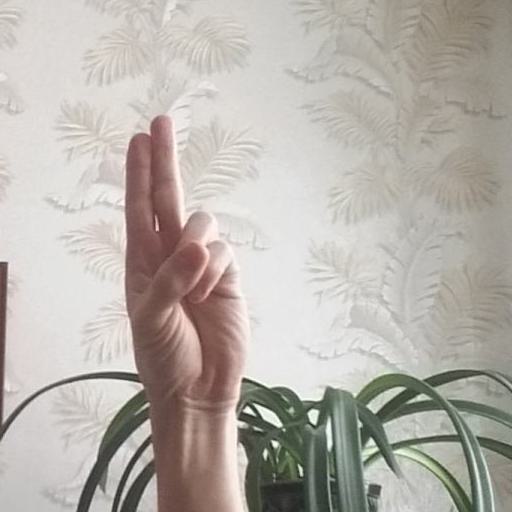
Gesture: two_up